Khilaaf

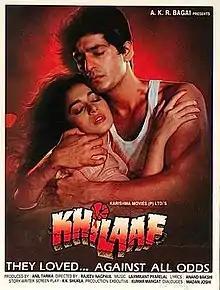
Promotional Poster

Khilaaf is a 1991 Indian Bollywood film directed by Rajeev Nagpal and produced by Anil Tarika. It stars Chunky Pandey and Madhuri Dixit in pivotal roles.